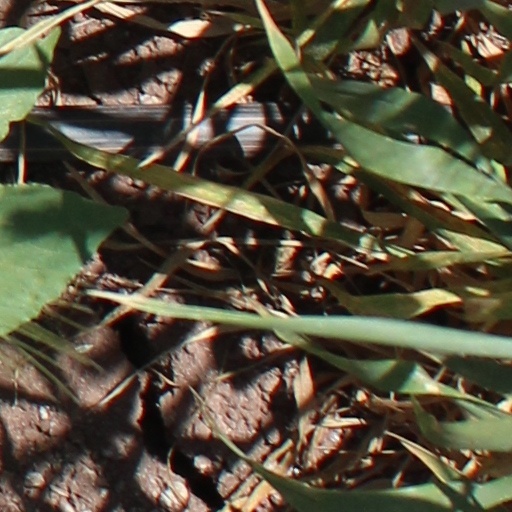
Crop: wheat